Pamiri rubab

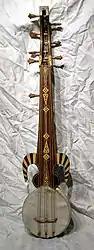
Pamir rubab, front view

The Pamiri rubab (Russian and Tajiki: рубоб) is a fretless six-strung lute, carved from a single piece of wood with a skin head. It is played in the Badakhshan region of Tajikistan, as part of the Pamiri musical tradition.